1st New Guinea Infantry Battalion

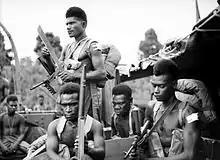
Troops from the 1st New Guinea Infantry Battalion on a transport ship in November 1944

The 1st New Guinea Infantry Battalion (1 NGIB) was a battalion of the Australian Army during World War II. One of four infantry battalions raised in New Guinea, 1 NGIB was formed in March 1944. In late 1944, the battalion began deploying company-sized elements in support of combat operations on Bougainville, New Britain and on mainland New Guinea. It later became part of the Pacific Islands Regiment before being disbanded in June 1946.